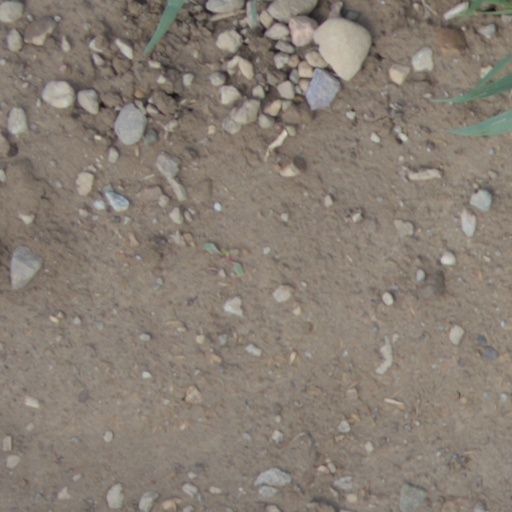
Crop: wheat